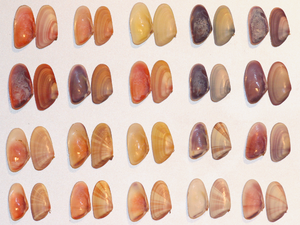
La super-famille des Tellinoidea est une super-famille de mollusques bivalves.